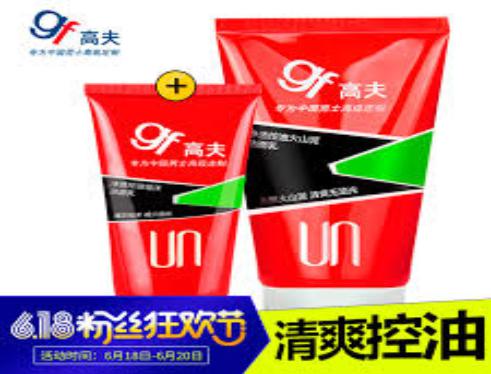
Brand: GF
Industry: Necessities